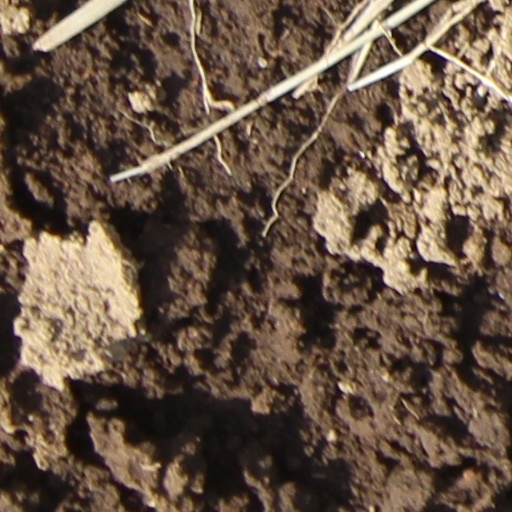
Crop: wheat